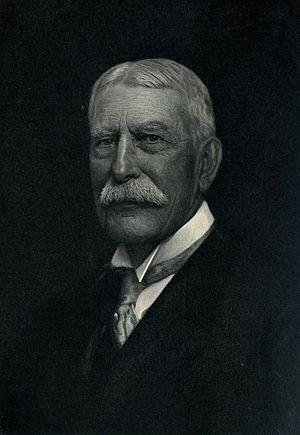
Henry Morrison Flagler était un riche homme d'affaires américain dans le secteur de l'immobilier et des chemins de fer. Il fut également un partenaire du célèbre John Davison Rockefeller au sein de la société pétrolière Standard Oil. Il participa au développement de la côte orientale de la Floride et fut le fondateur de la compagnie ferroviaire Florida East Coast Railway. Il fait partie des personnes reconnues comme Père de la ville de Miami et est reconnu comme le fondateur de la ville de Palm Beach.